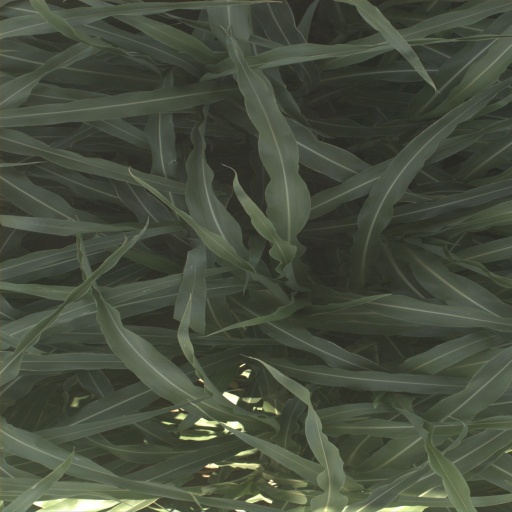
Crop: sorghum